Nandikeshwari Temple

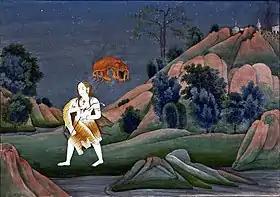
Shiva carrying the corpse of Sati

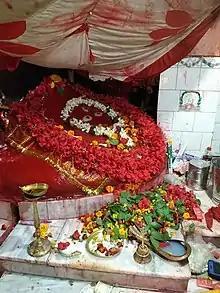
The Idol of Goddess Nandikeshwari

The main idol in the temple is a black stone, which is now almost red, as devotees use sindur to pray the holy stone as Nandikeshwari. The idol is adorned with a silver crown and three golden eyes.